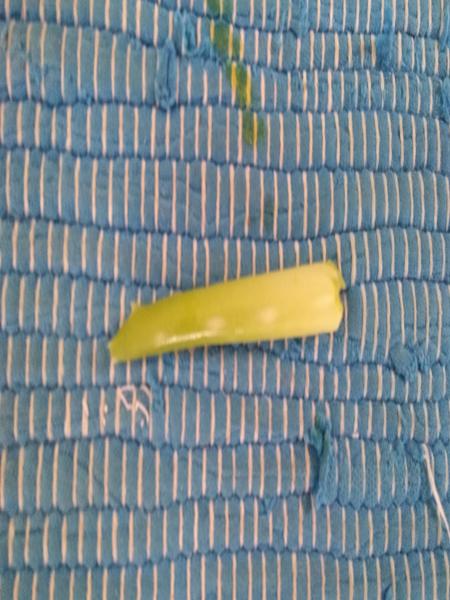
Plant: Aloevera